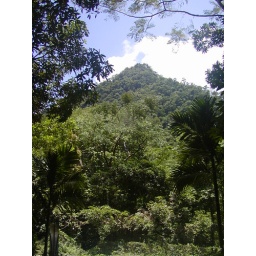
A mountain peak in the forest